Covington County Courthouse

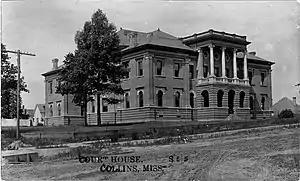

Covington County Courthouse is a historic county courthouse in Collins, Mississippi, county seat of Covington County, Mississippi.